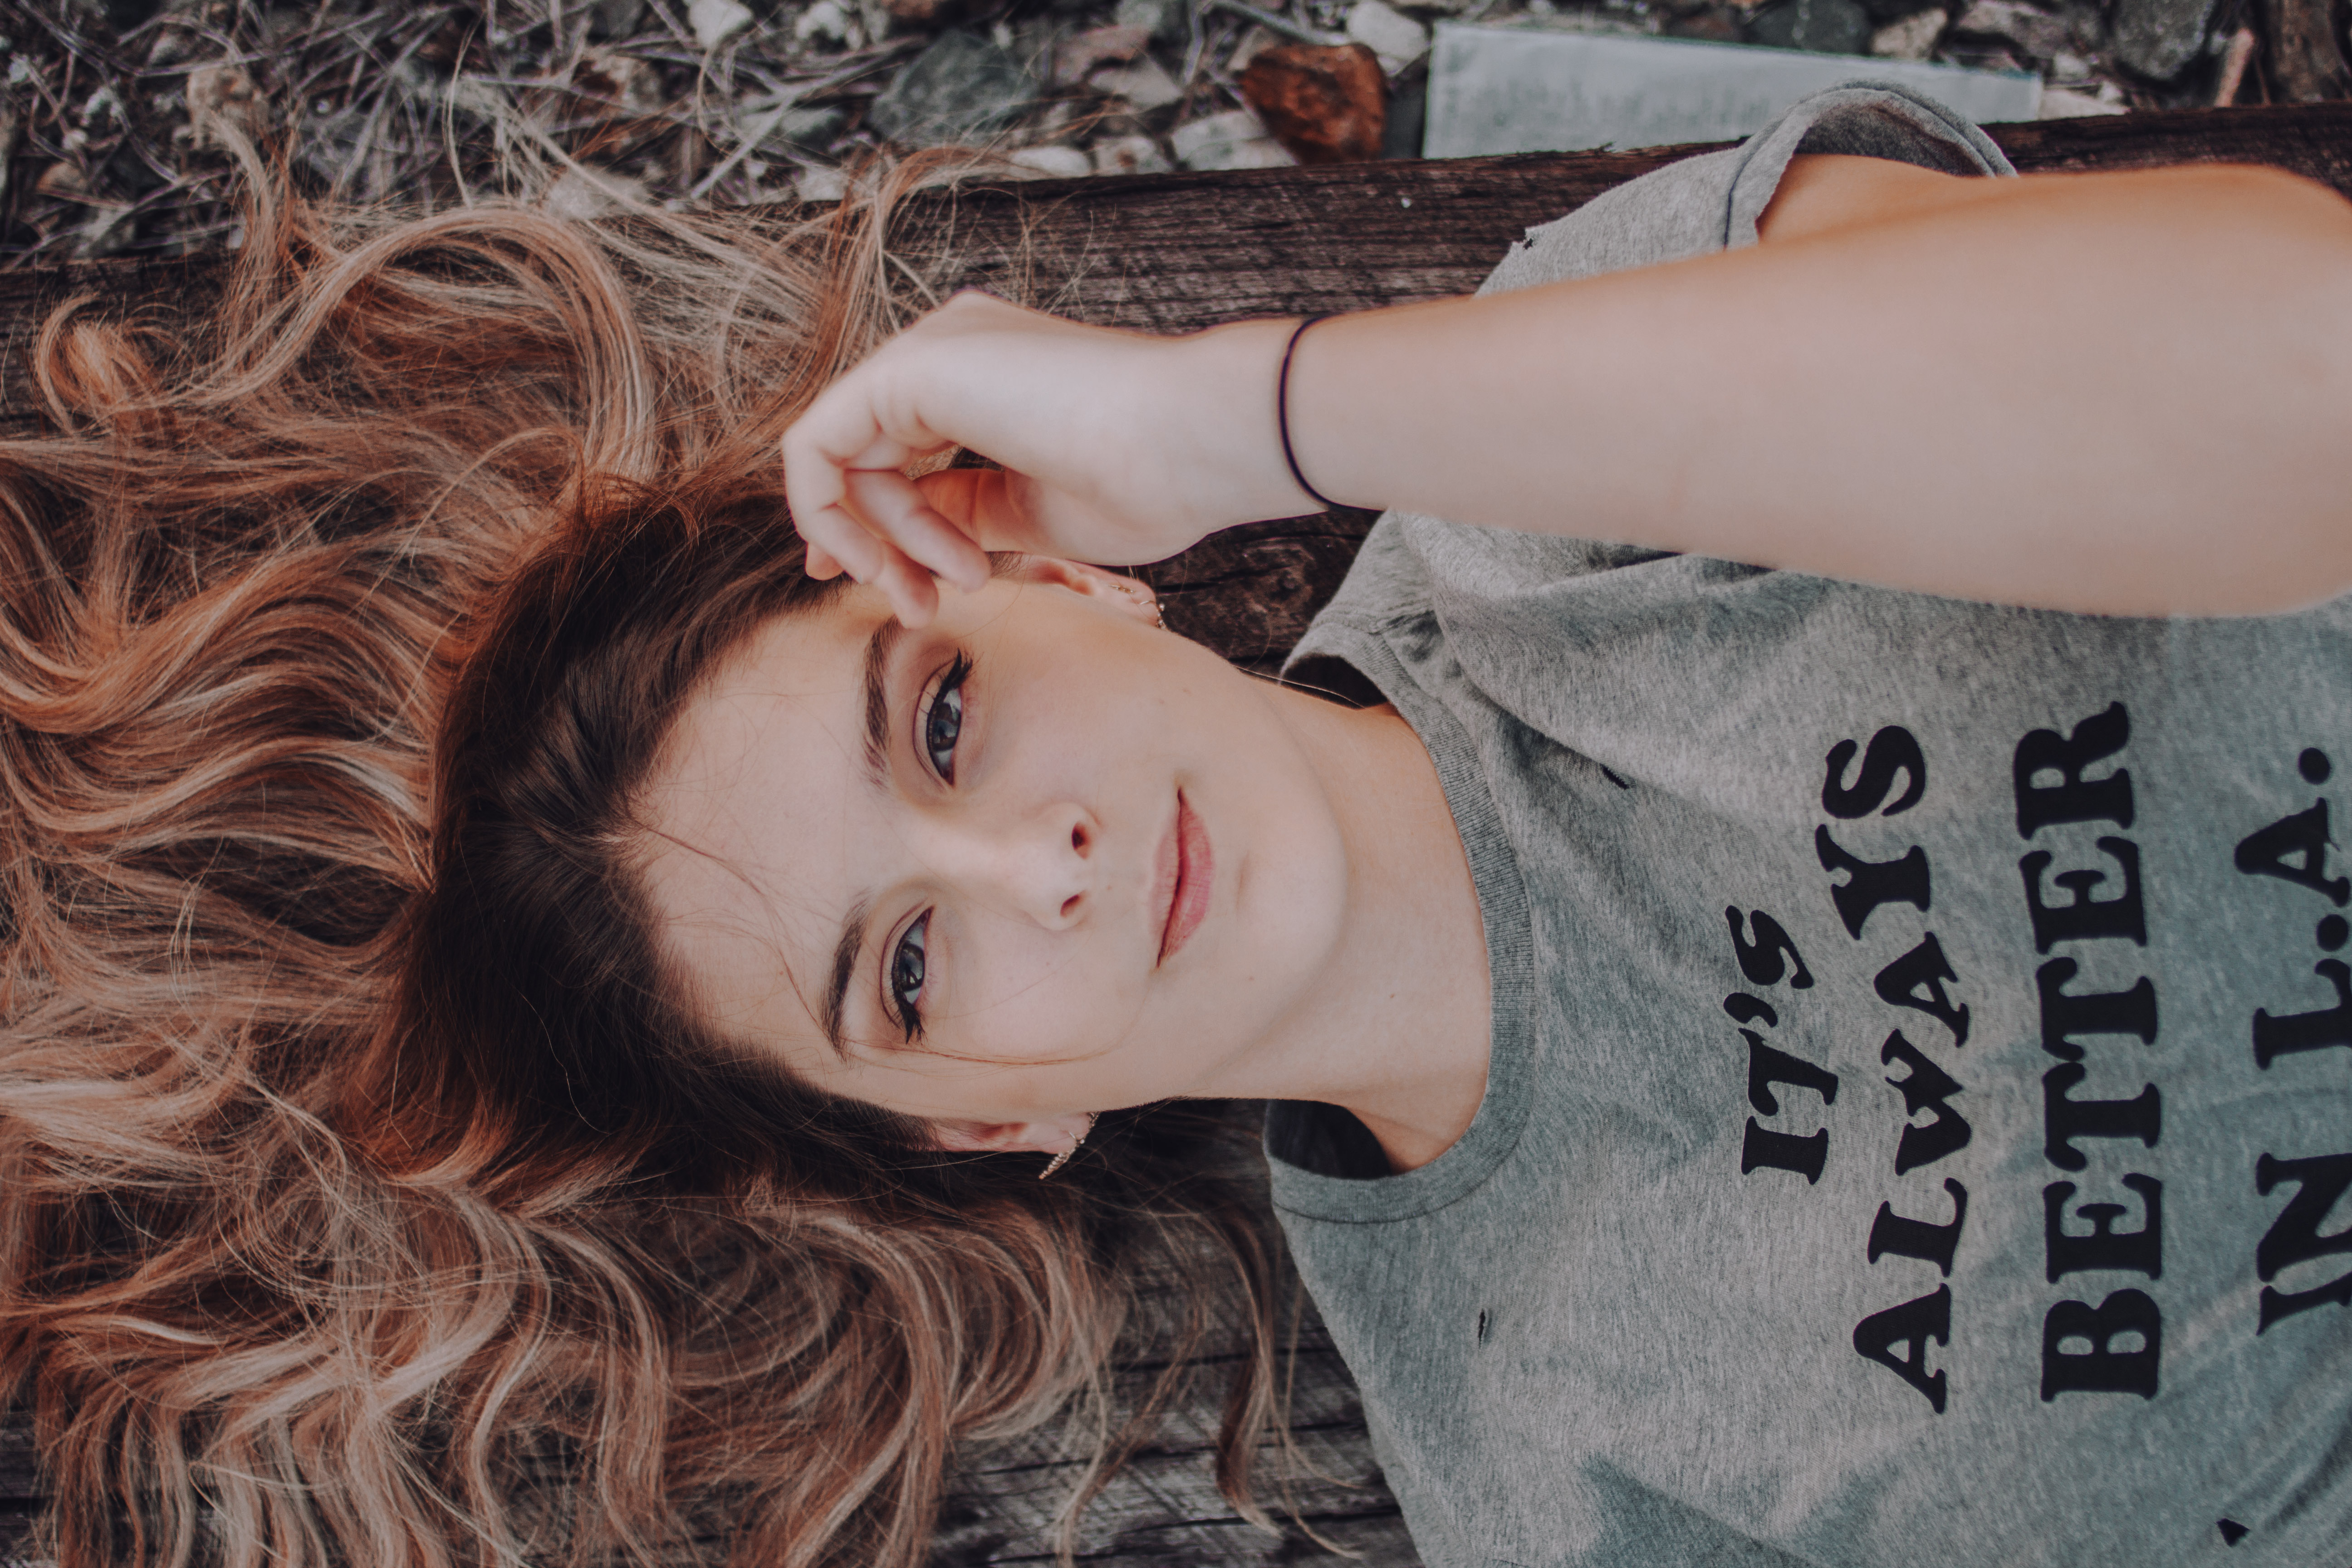
hand, person, girl, woman, hair, photography, leg, love, portrait, model, romance, lady, hairstyle, human body, eye, skin, beauty, organ, emotion, interaction, photo shoot, sense, portrait photography, human action, art model